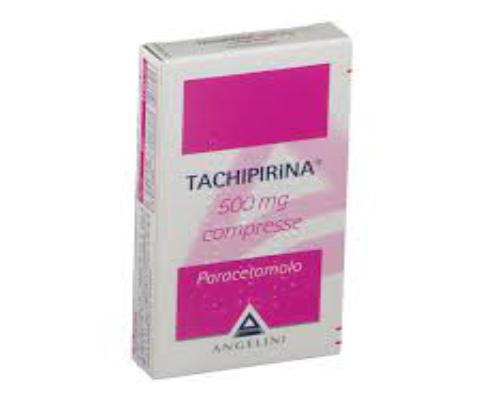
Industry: Medical